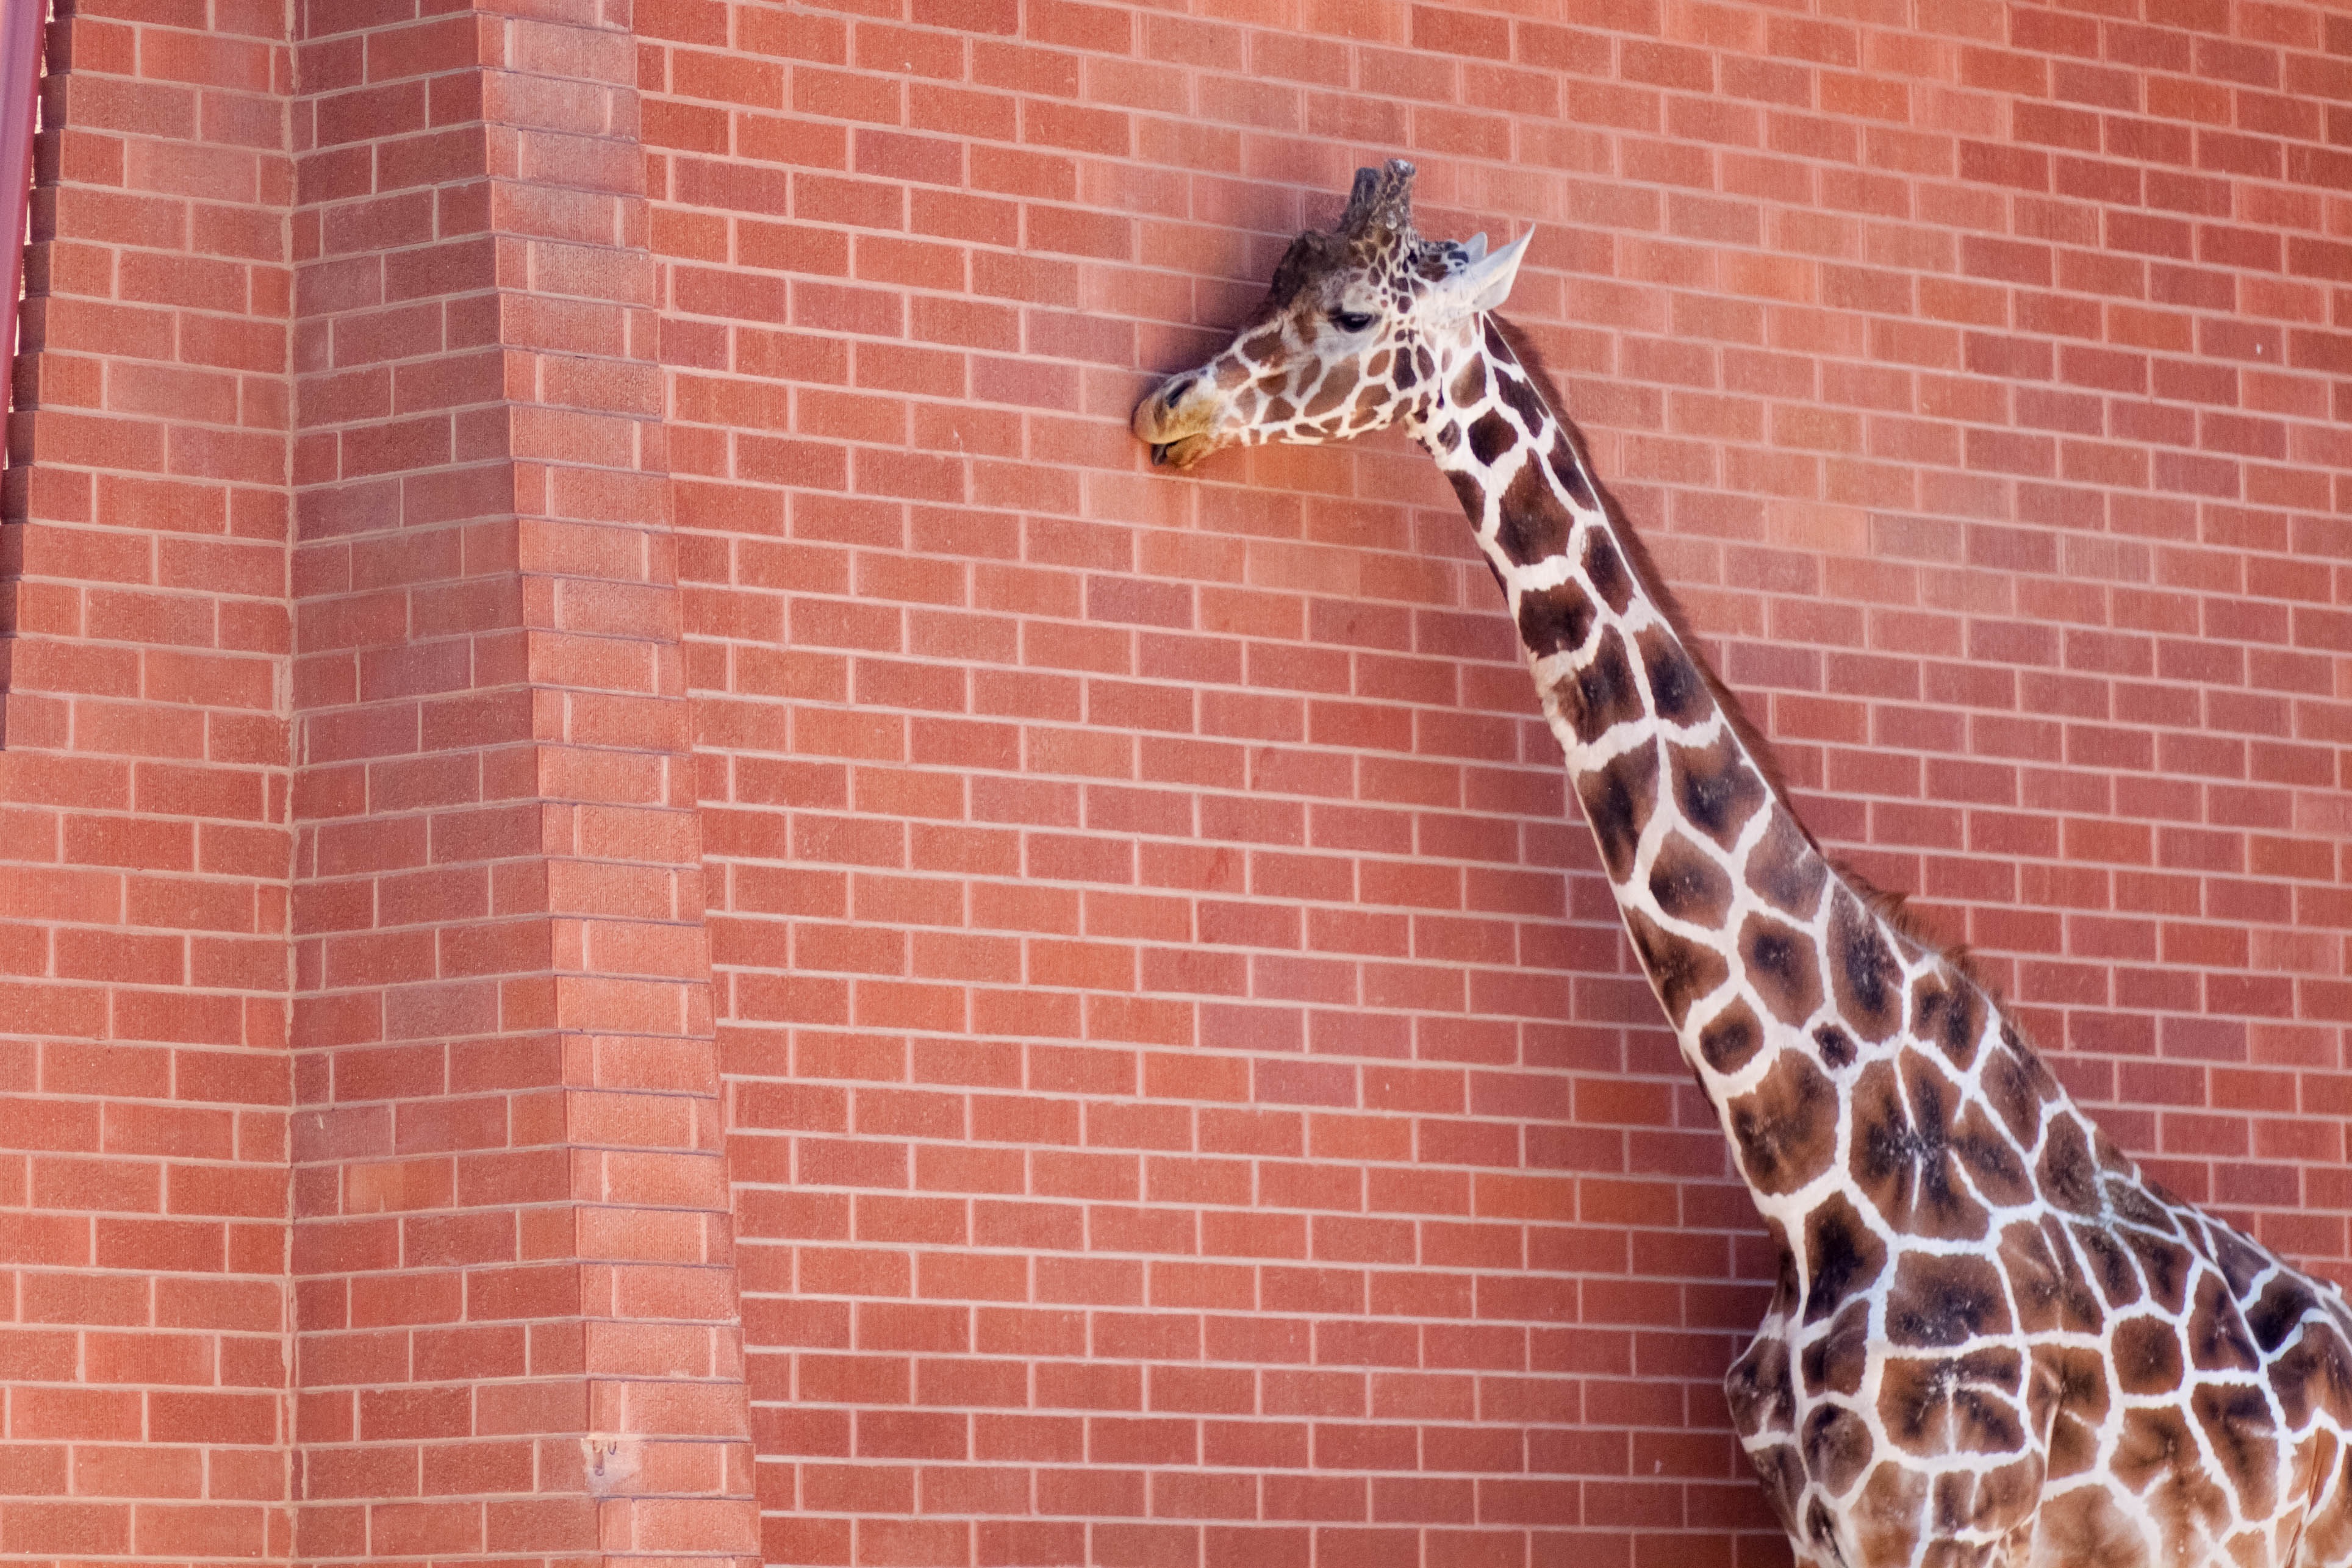
nature, animal, wall, zoo, mammal, brick, fauna, giraffe, vertebrate, giraffidae, brick work